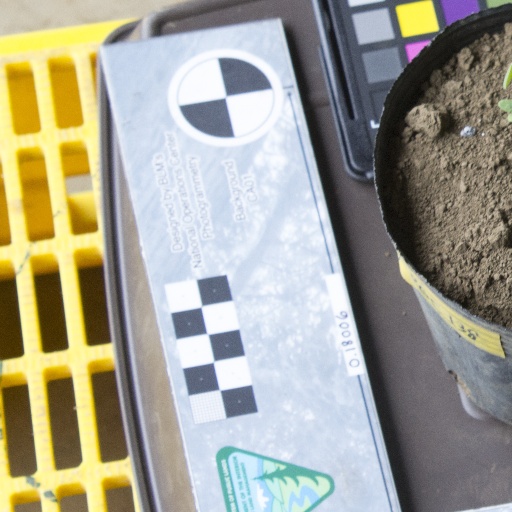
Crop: soybean